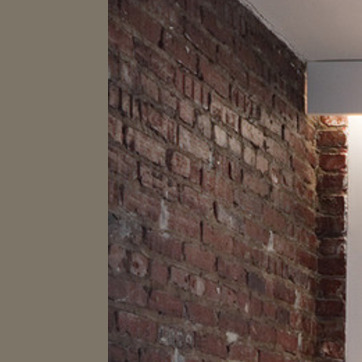
Material: brick